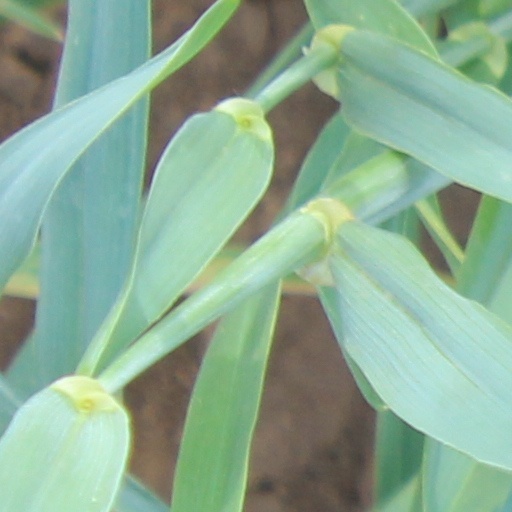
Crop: wheat